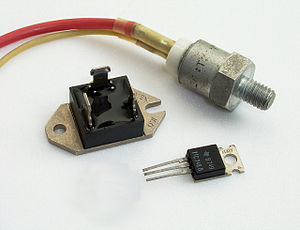
Triac
Nogle triac eksempler.
Triac er et genereliseret varenavn for en elektronisk komponent som kan lede strøm i begge retninger når den er blevet trigget og kaldes formelt en bidirektional triode tyristor eller bilateral triode tyristor.